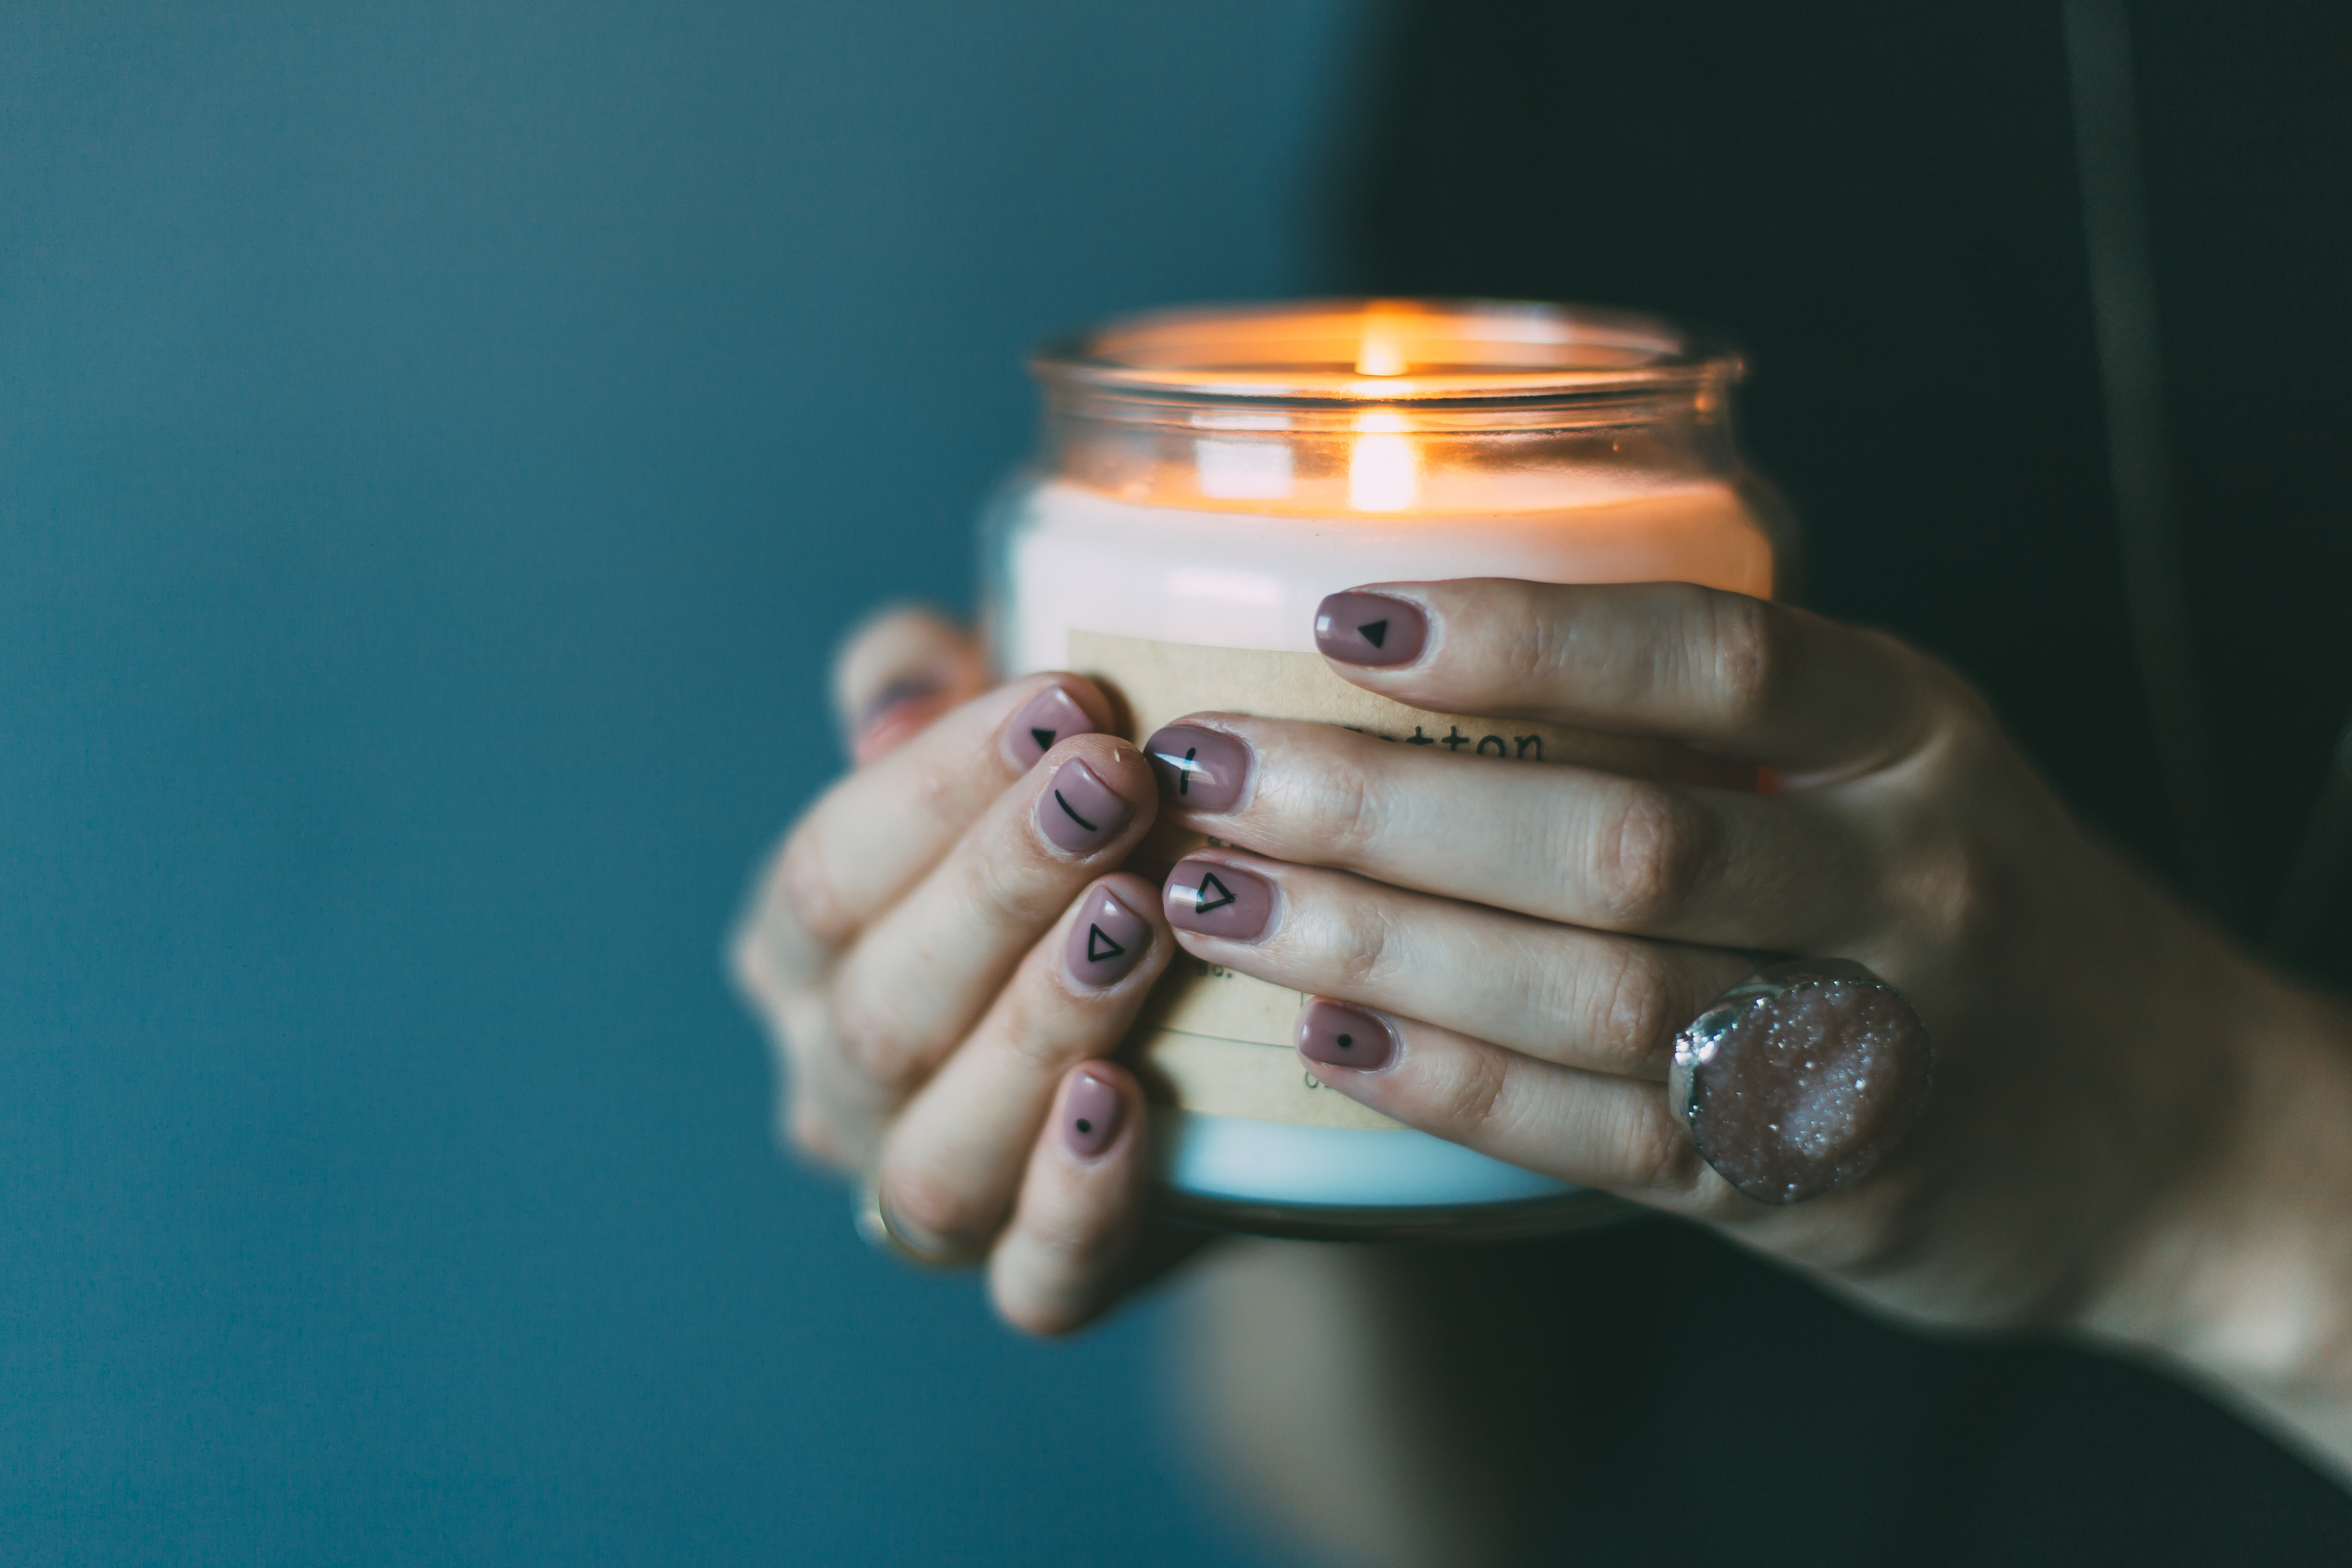
hand, photography, ring, glass, finger, color, blue, candle, nail, close up, jewellery, nail polish, eye, macro photography, nail art